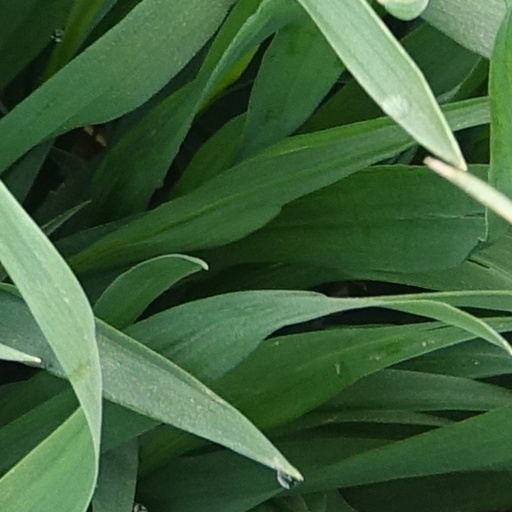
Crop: wheat